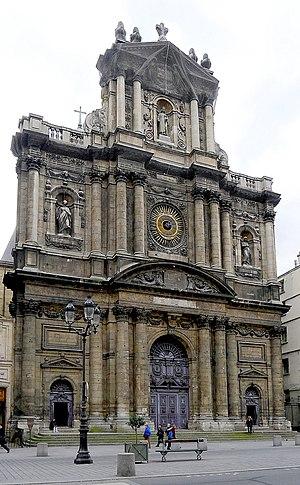
Église Saint-Paul-Saint-Louis - Paris IV
Cet article recense les monuments historiques du 4ᵉ arrondissement de Paris, en France.